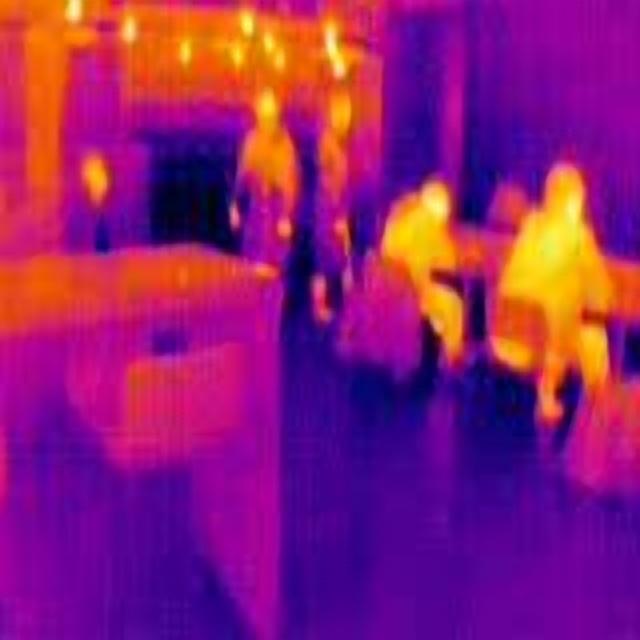
Detected objects:
label: person
label: person
label: person
label: person
label: person